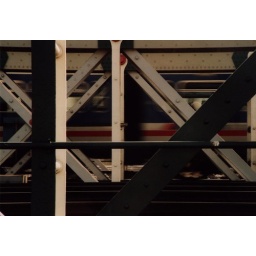
Arb bridge with train in London